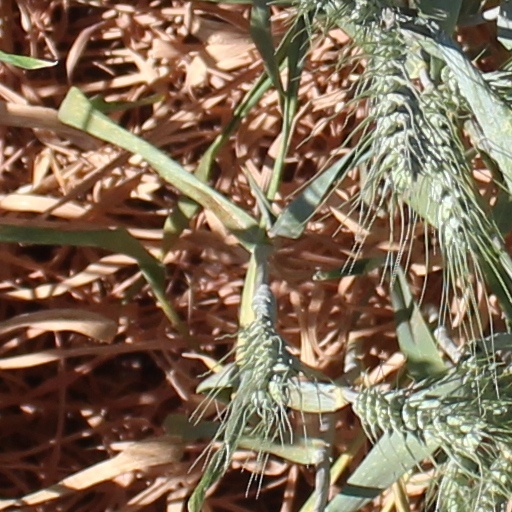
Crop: wheat